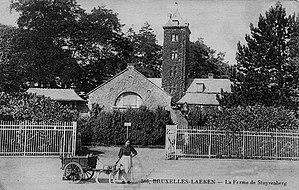
Ferme du Stuyvenberg vers 1900
Jeanne Van Calck ou Joanna Van Calck, née à Bruxelles, le 17 septembre 1897 et morte assassinée le 7 février 1906 est une enfant martyr qui restera longtemps en Belgique un symbole de l'enfance assassinée. Son corps, dépecé, est retrouvé le soir même sur le seuil du 22 de la rue des Hirondelles à Bruxelles. Le meurtre ne fut jamais élucidé et restera connu sous le nom de meurtre de la rue des Hirondelles.